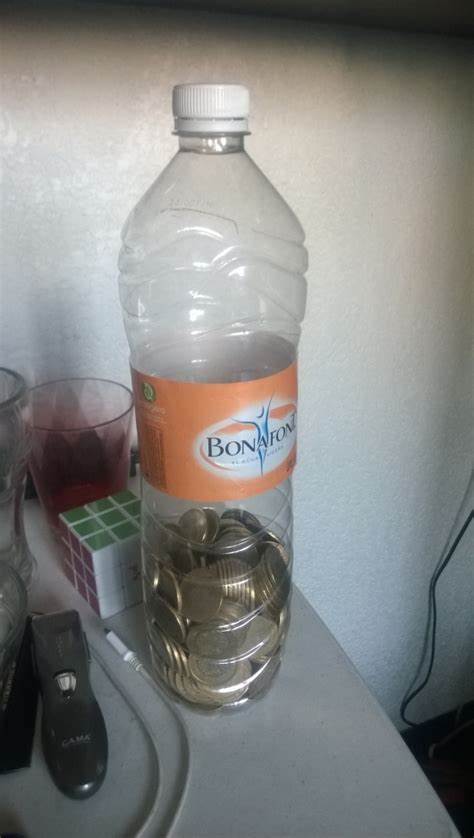
Waste category: plastic